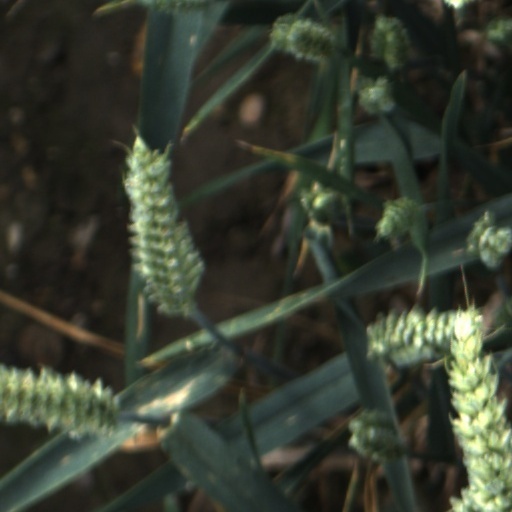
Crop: wheat